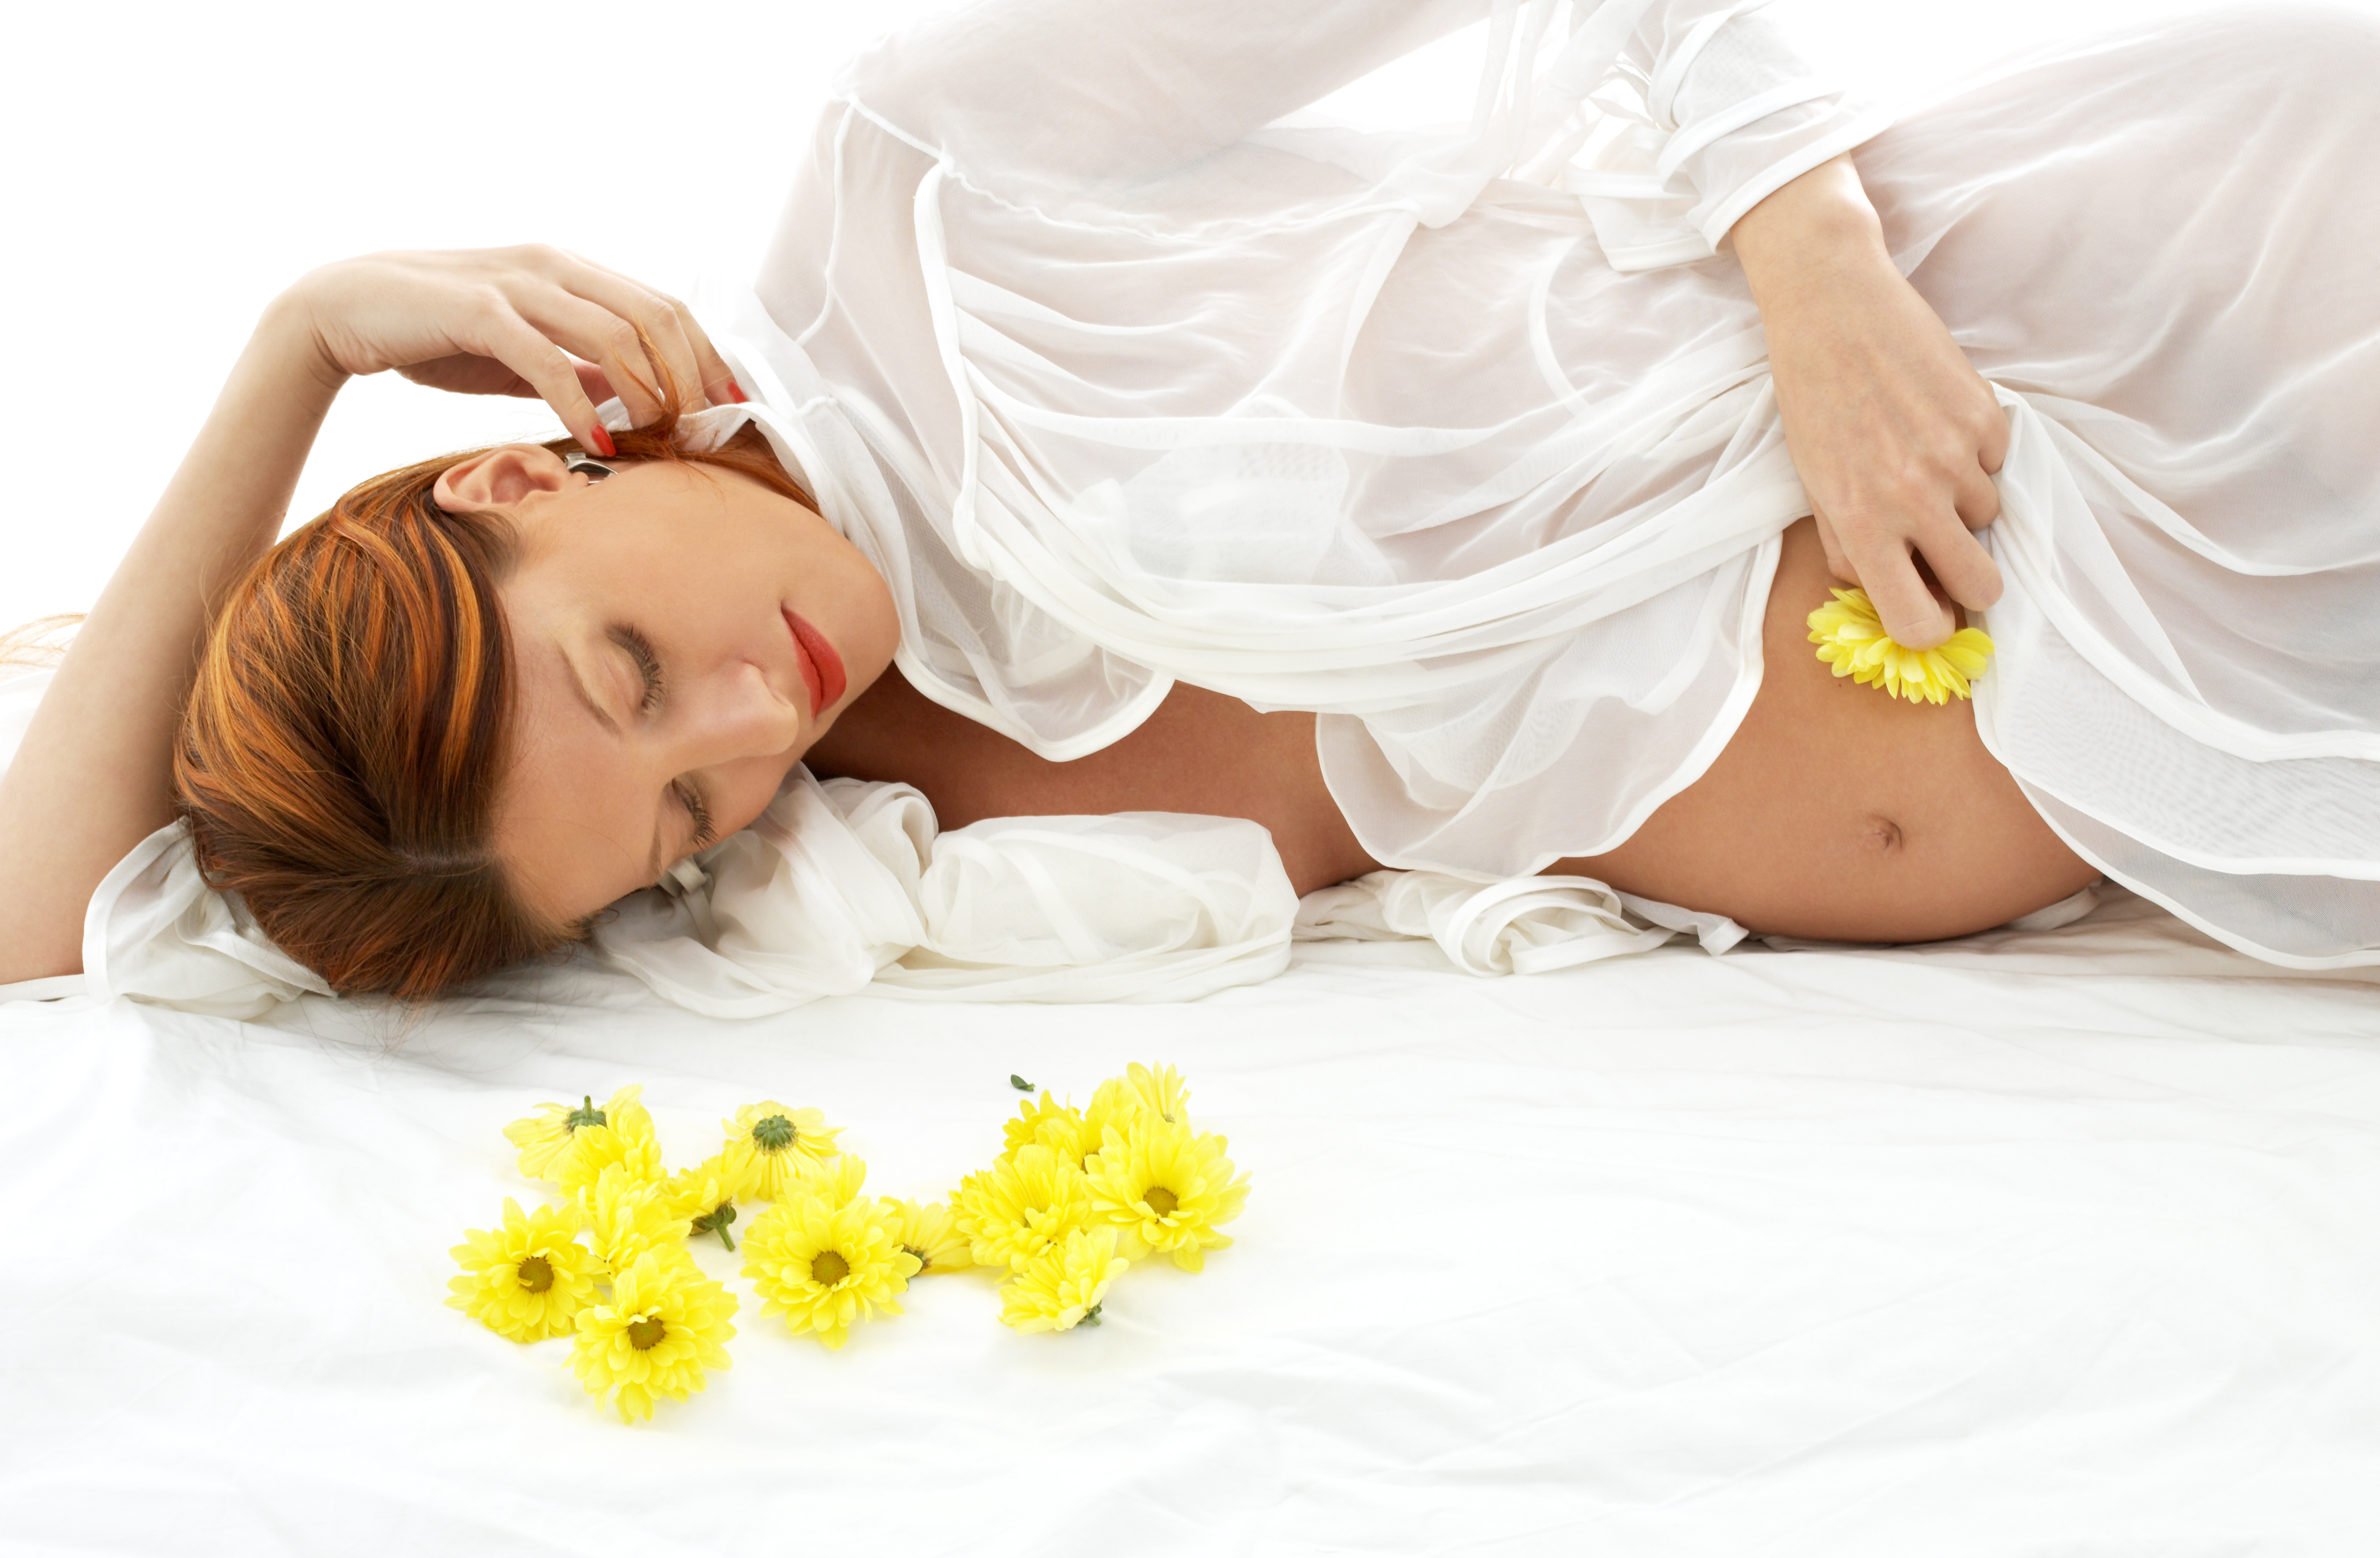
woman, beauty, girl